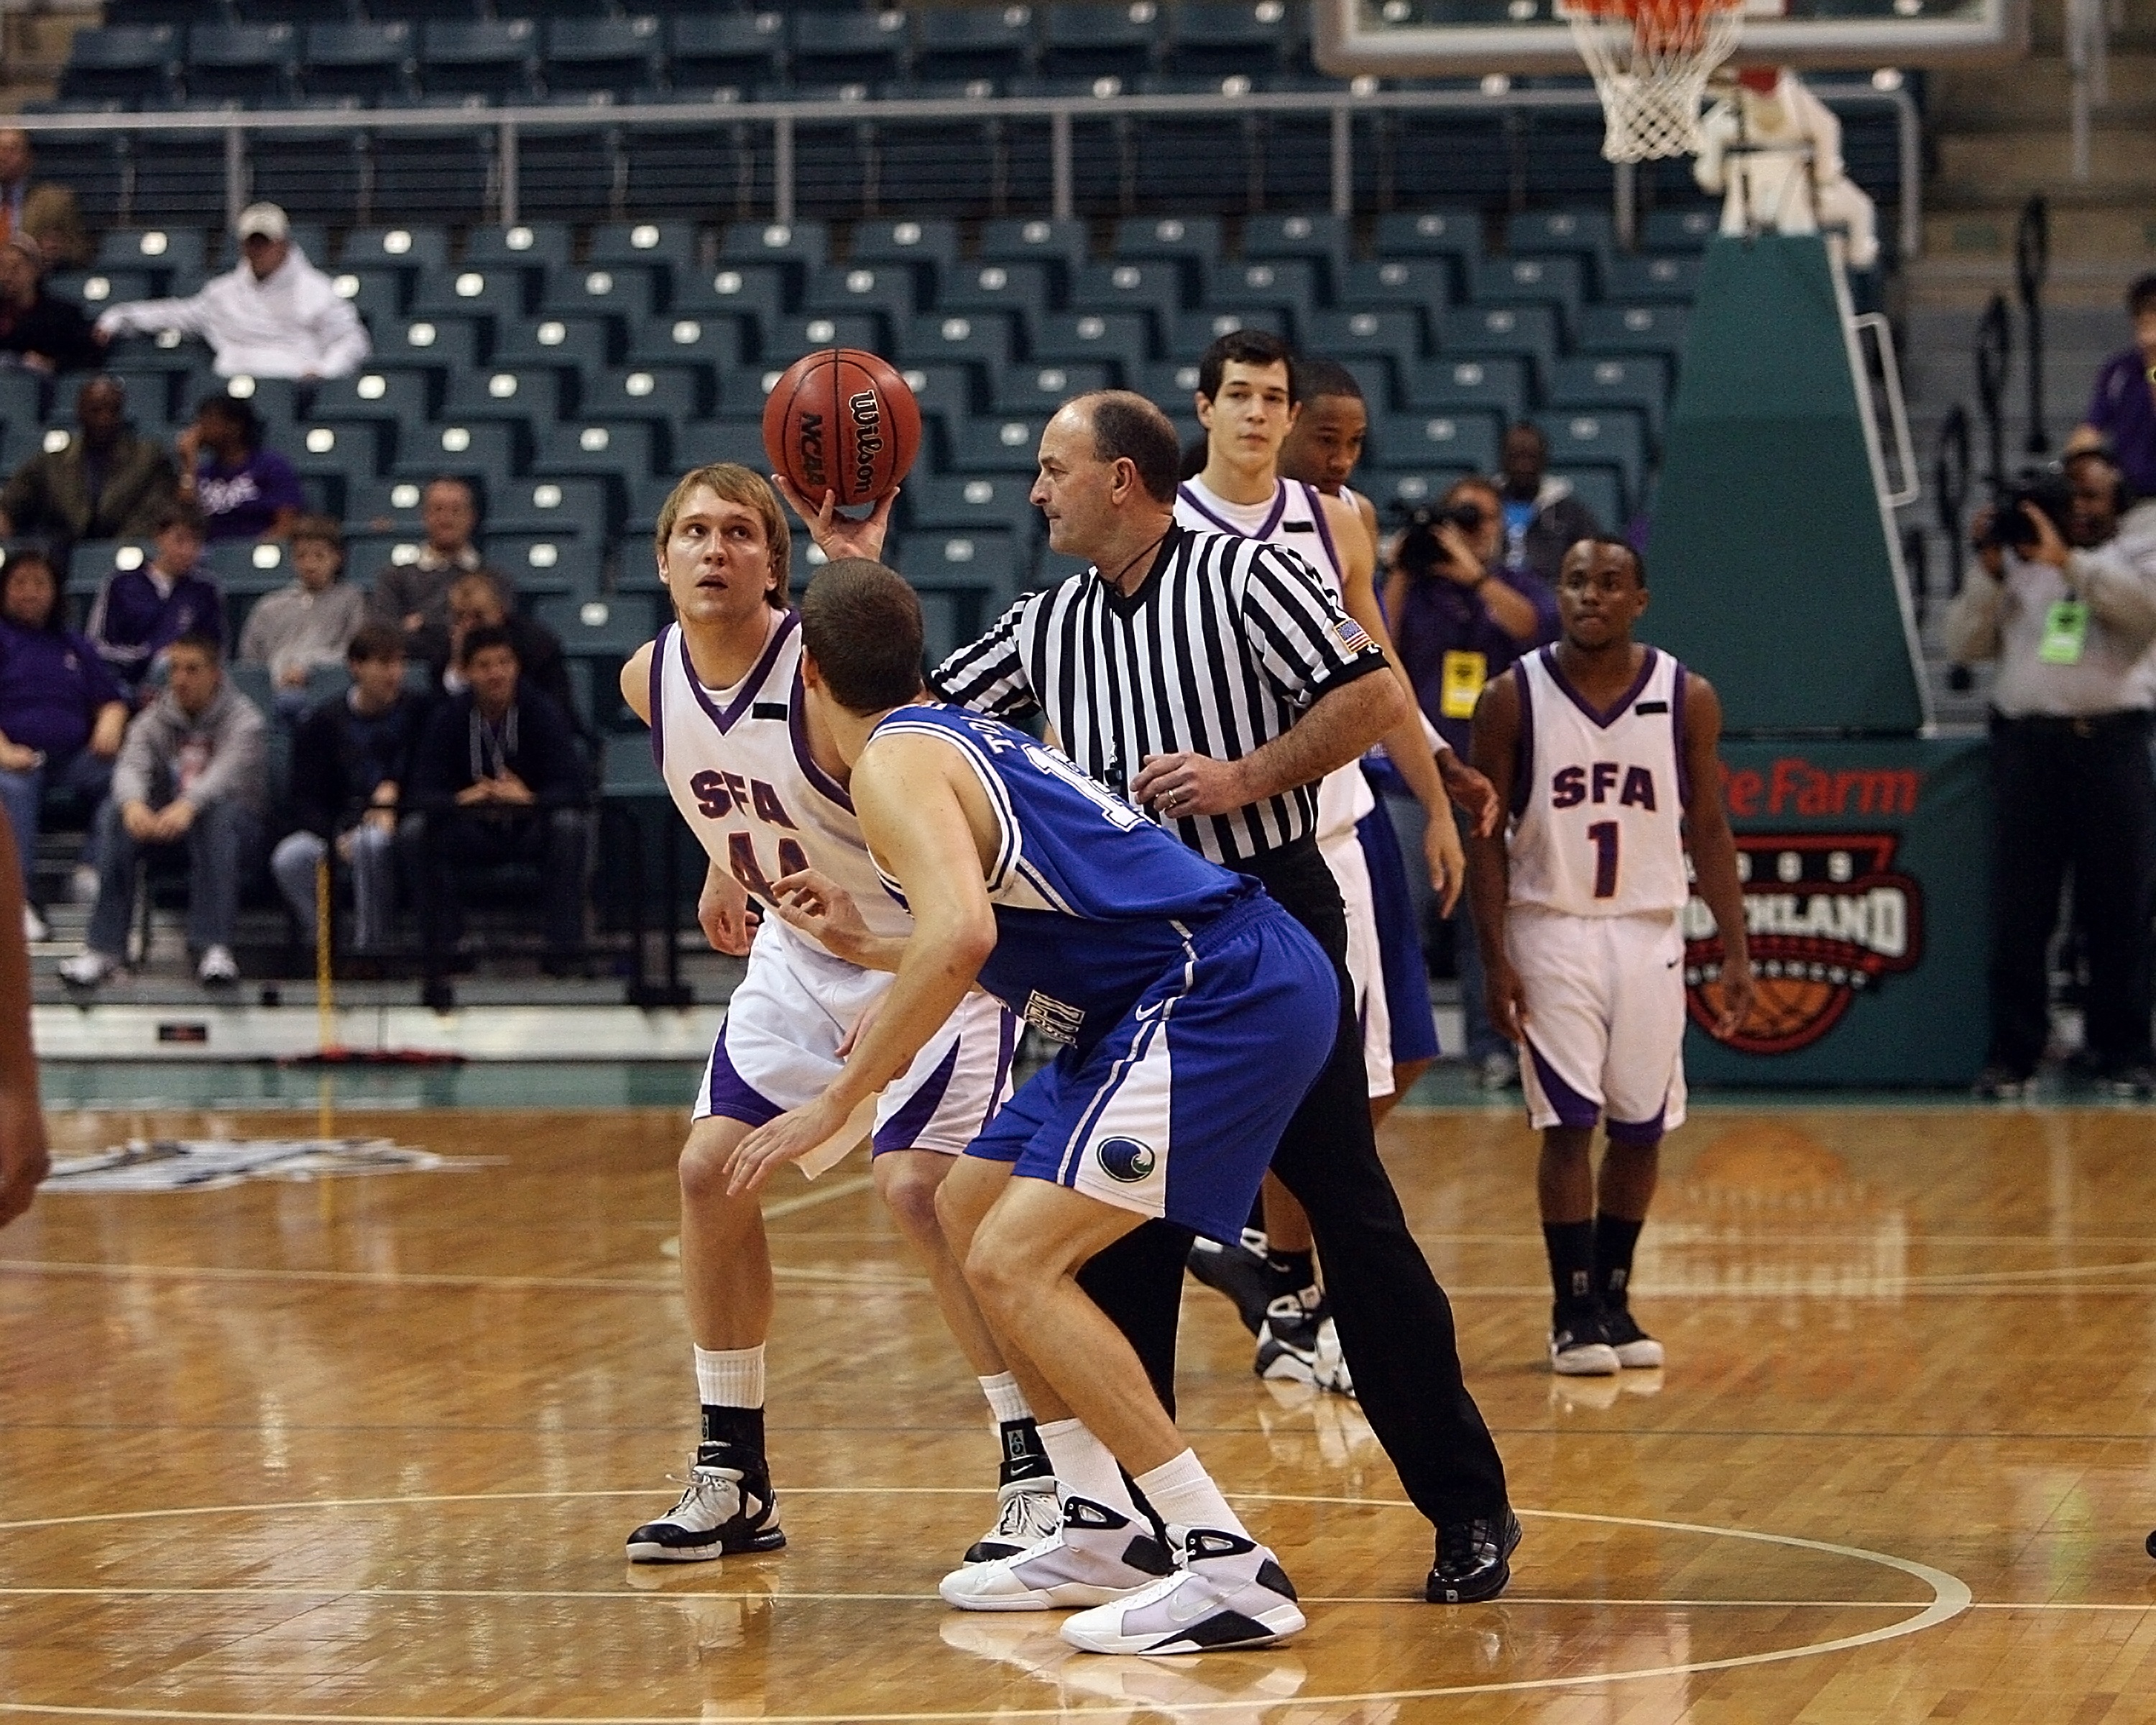
sport, play, jump, basketball, action, indoor, basket, player, competition, arena, team, sports, stripes, tall, ball, court, players, athlete, tournament, active, referee, ball game, striped shirt, team sport, jump ball, basketball game, basketball player, competition event, basketball moves